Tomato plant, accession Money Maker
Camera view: tilt-top (135 deg); turntable rotation: 90 degrees
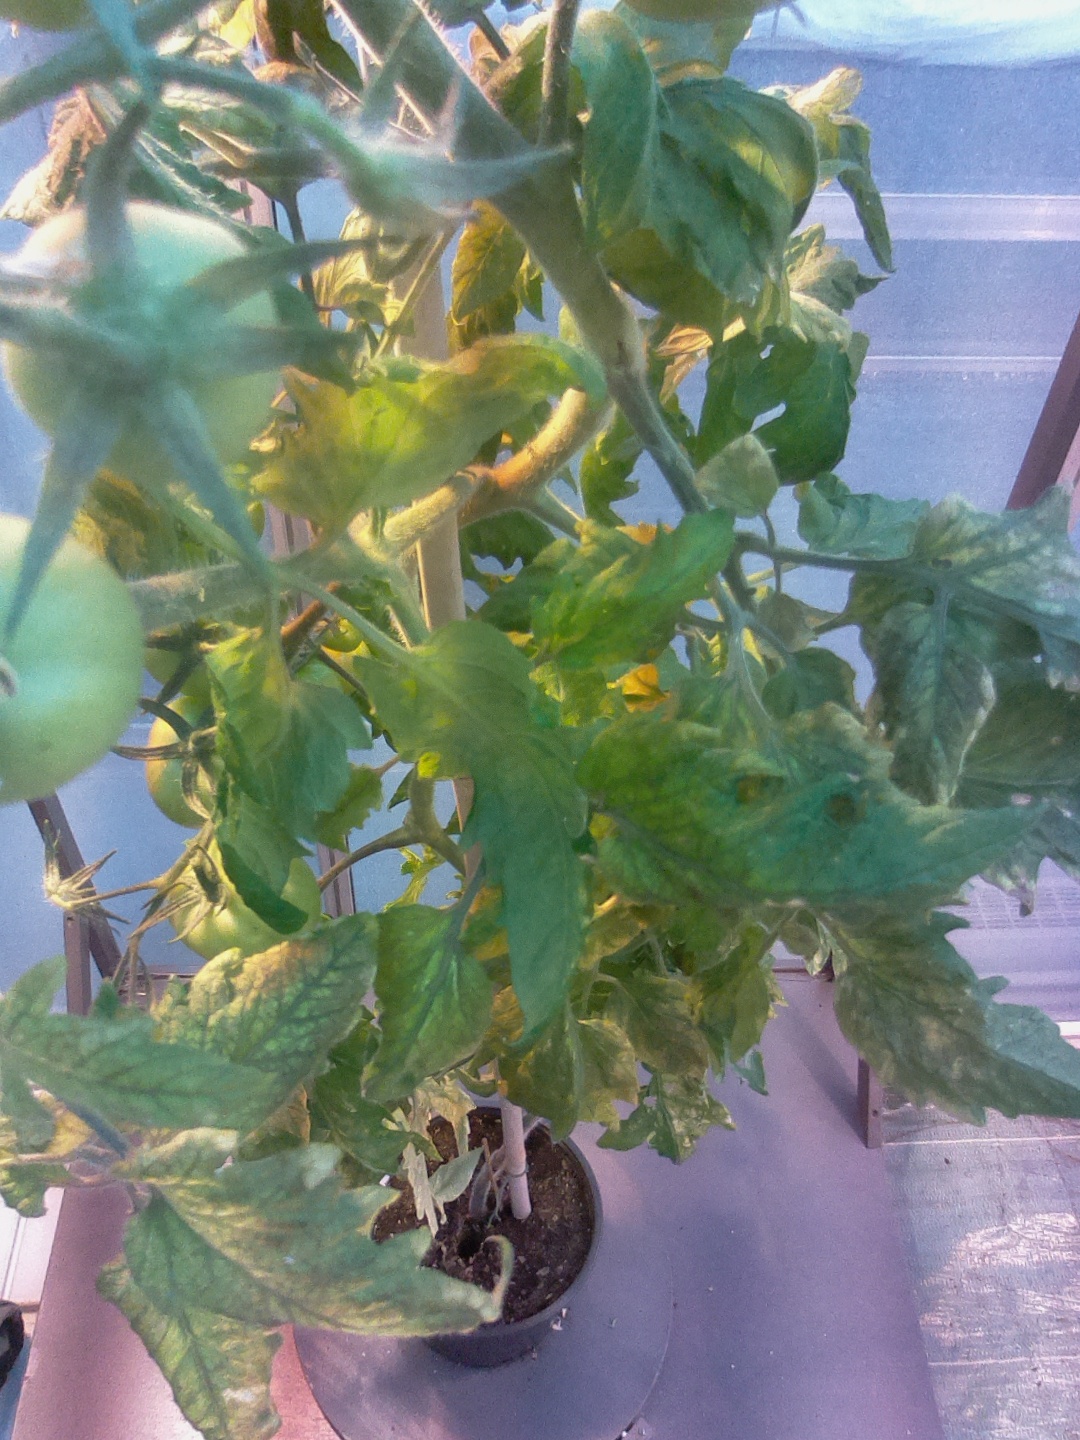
BBCH growth stage 76: 60%-70% of final fruit size